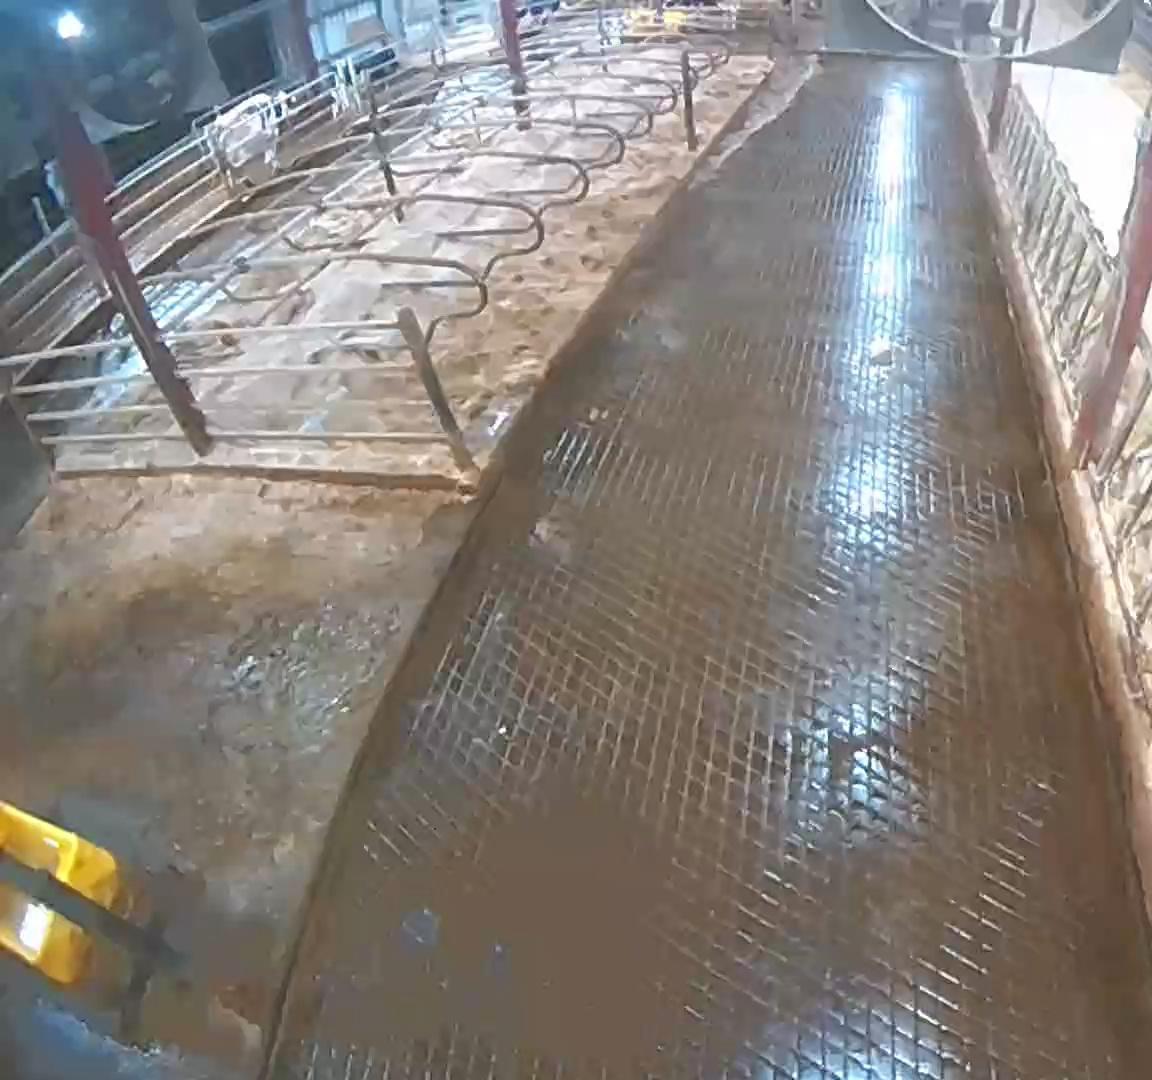
Number of cows: 0